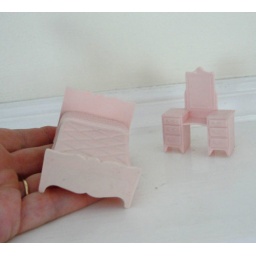
Pretty in pink bedroom set